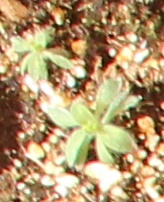
Label: Kochia